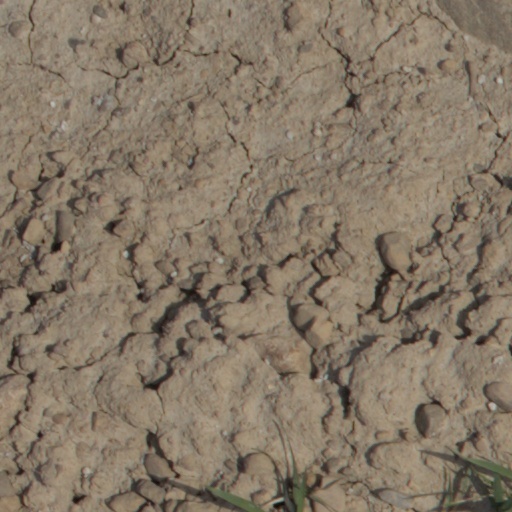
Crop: wheat